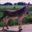
Label: horse